Krantidhara

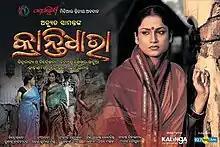
Theatrical poster

Krantidhra is an Oriya film based on 'Jhada Pare Surya' written by Iti Samanta and directed by Himansu Sekhar Khatua